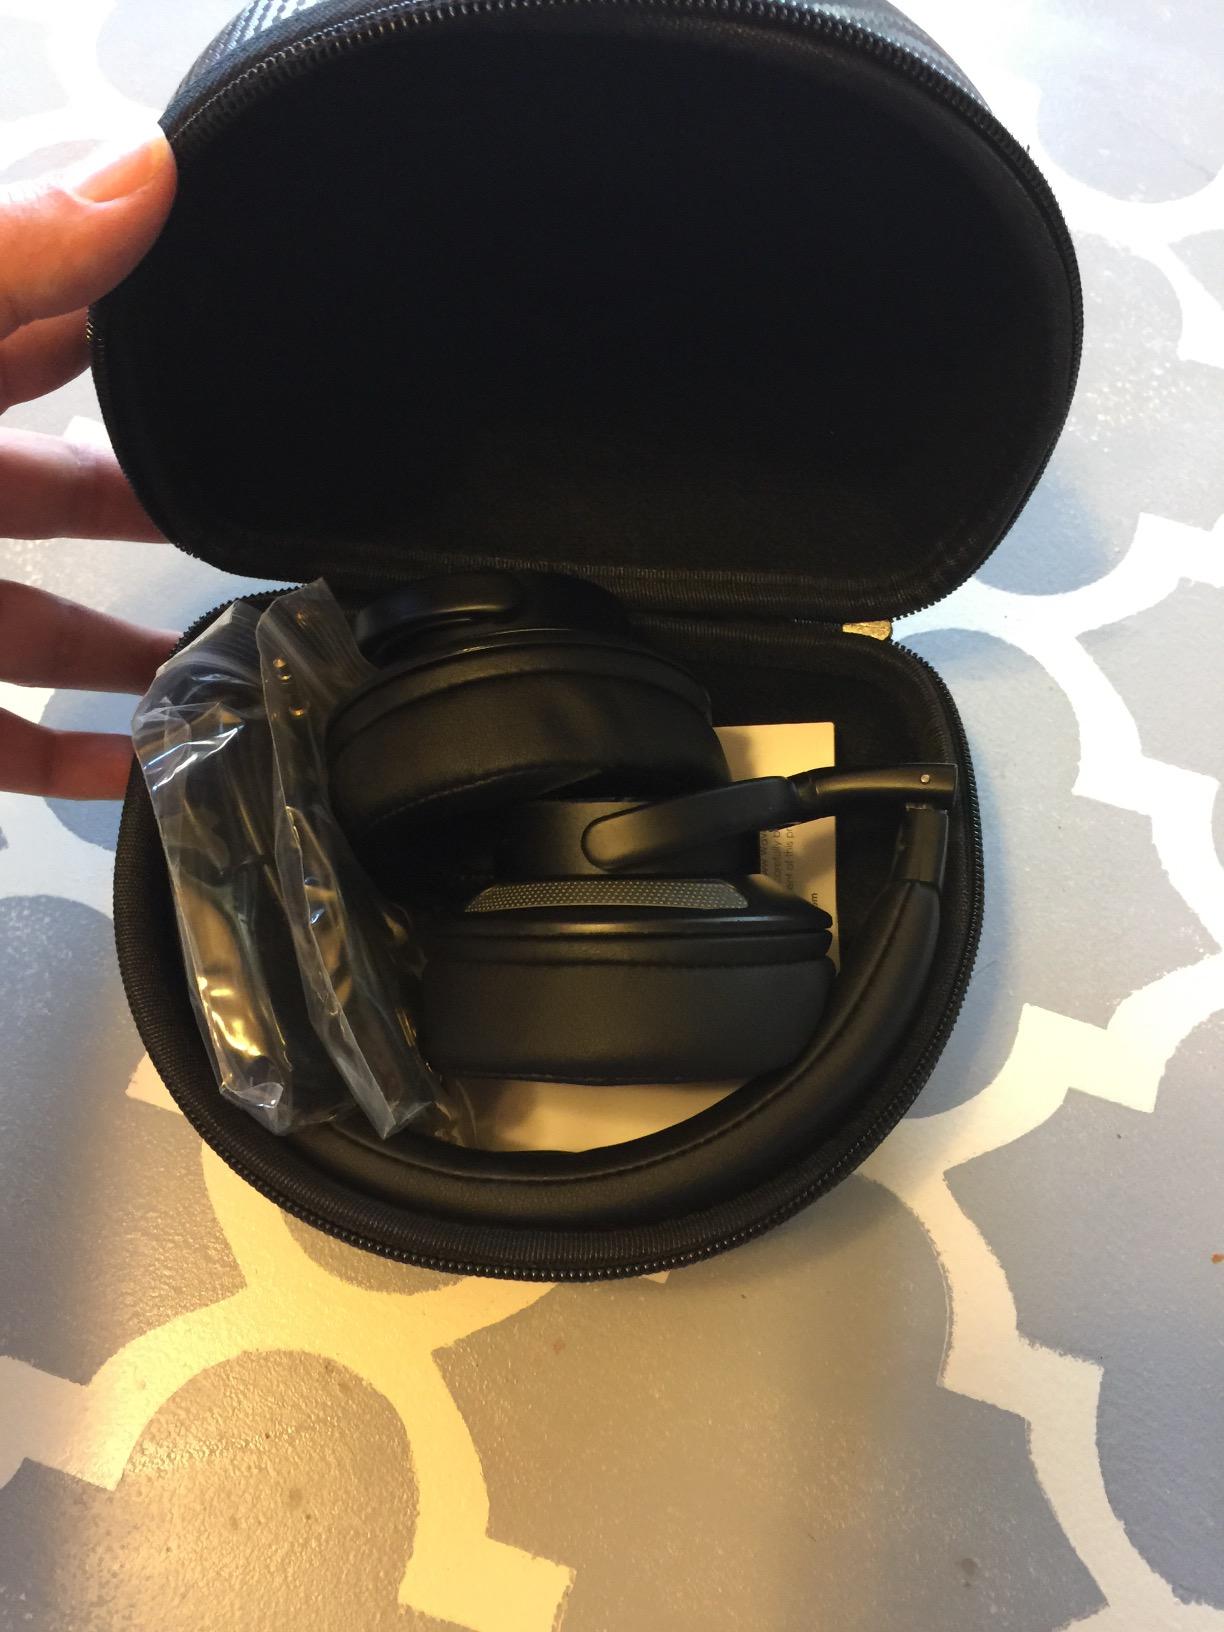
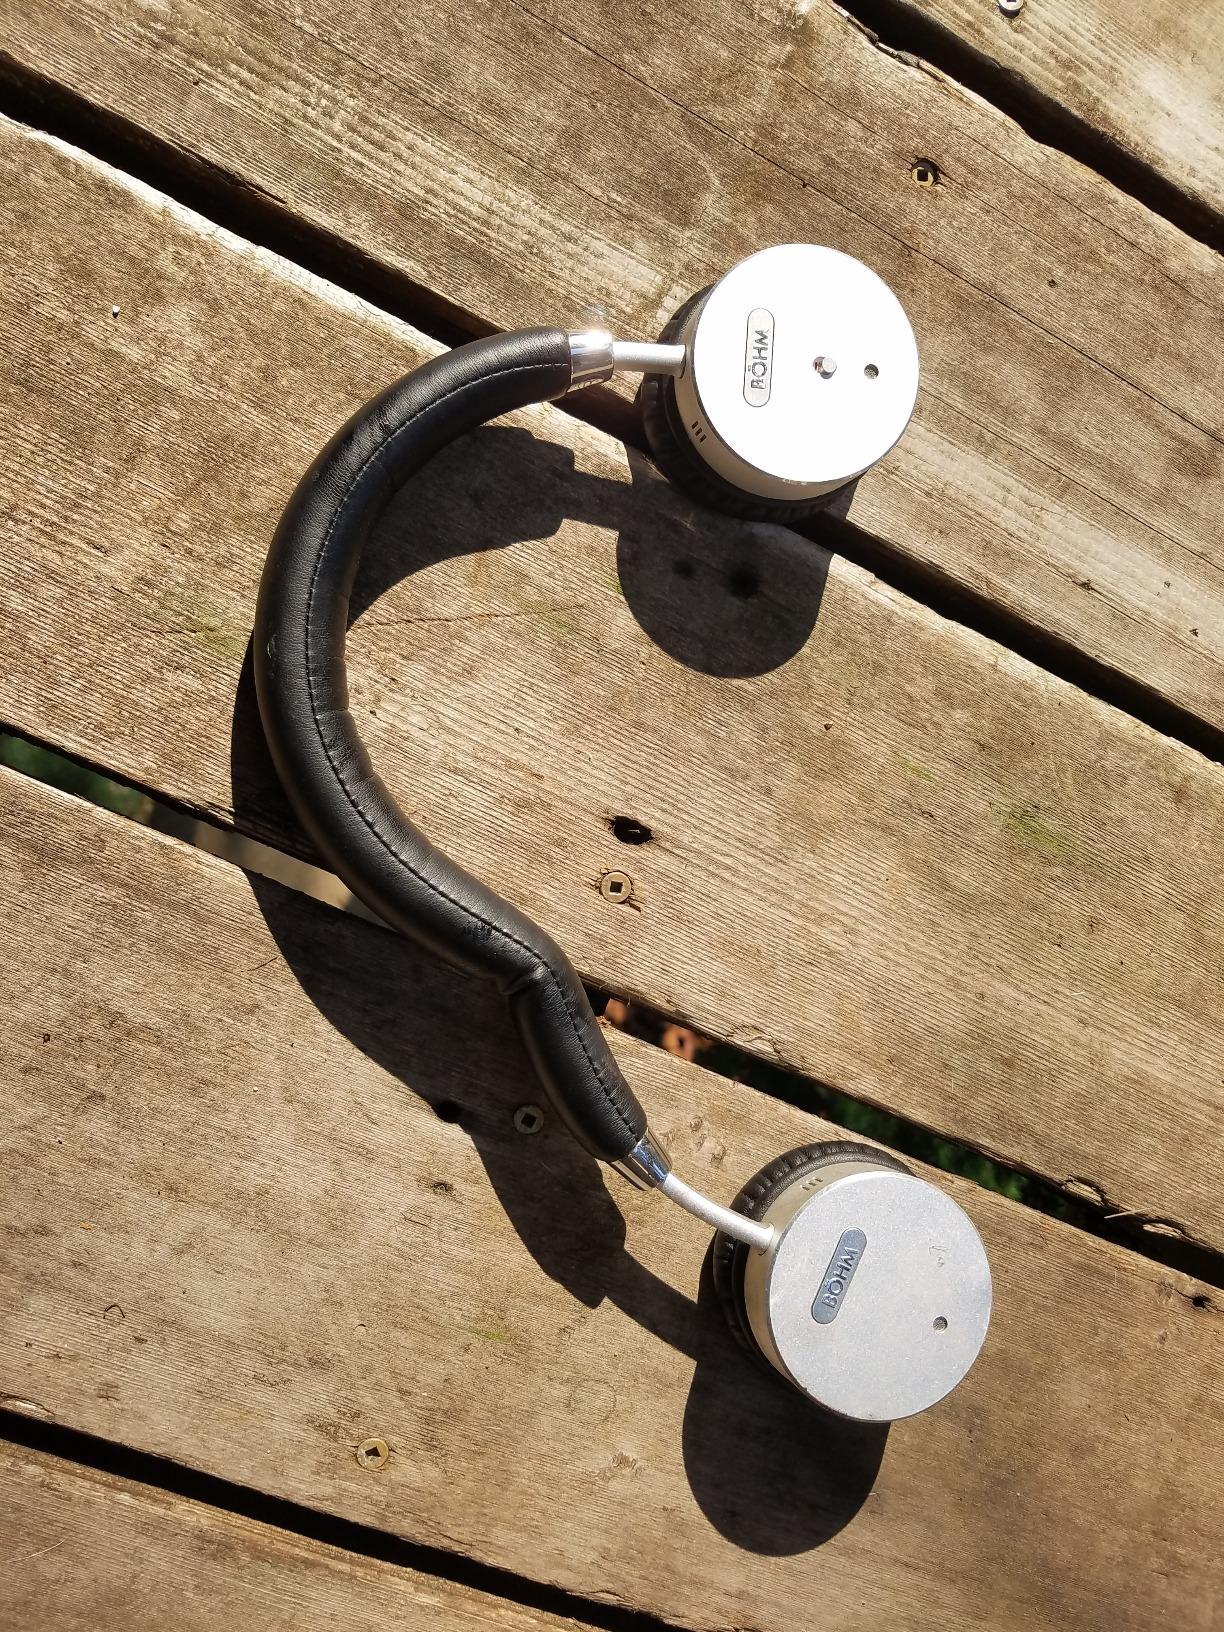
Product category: headphones
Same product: no